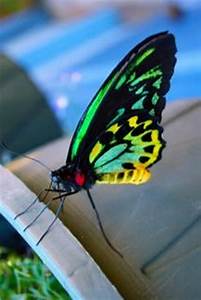
Label: farfalla